Kōban

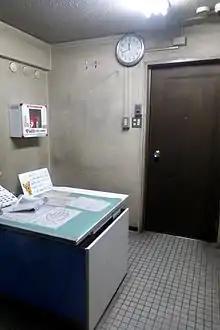
Inside a small kōban

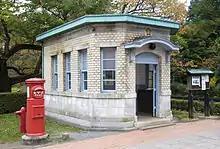
A relocated Meiji-era koban from Sudo-cho, Tokyo, today at the Edo-Tokyo Open Air Architectural Museum

The name "kōban" derives from the name of the earliest structure built in 1874, which were simple boxes meant for , thus creating a compound word consisting of and . Soon after, in 1881, kōban were transformed into local community stations with as many as six officers and a new official name was given to it — although its common name, "kōban" survived.